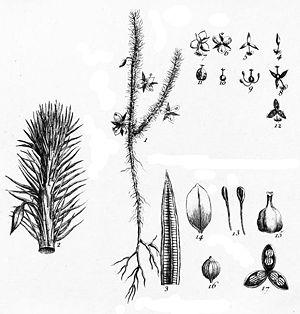
Mayaca est un genre de plantes monocotylédones qui comprend 2-10 espèces. C'est le seul genre de la famille des Mayacaceae